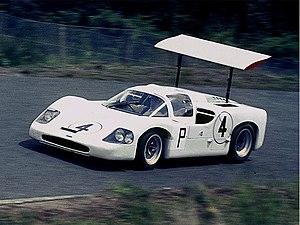
Mike Spence est un pilote automobile britannique né le 30 décembre 1936 à Croydon et mort le 7 mai 1968 à Indianapolis dans un accident survenu à l'occasion d'essais préparatoires pour les 500 Miles d'Indianapolis.
Le Championnat du monde des voitures de sport 1967 est la 15ᵉ saison du Championnat du monde des voitures de sport FIA, divisé en deux championnats : le Championnat International des voitures de Sport ouvert aux voitures de Sport et aux voitures de Grand Tourisme et le Championnat International des constructeurs ouvert aux Prototypes qui vont courir à travers le monde dans des courses d'endurance. Il s'est couru du 4 février 1967 au 3 septembre 1967, comprenant quatorze courses.
Chaparral Cars était une équipe de course automobile américain basée à Midland au Texas fondée en 1961 par Hap Sharp et Jim Hall.